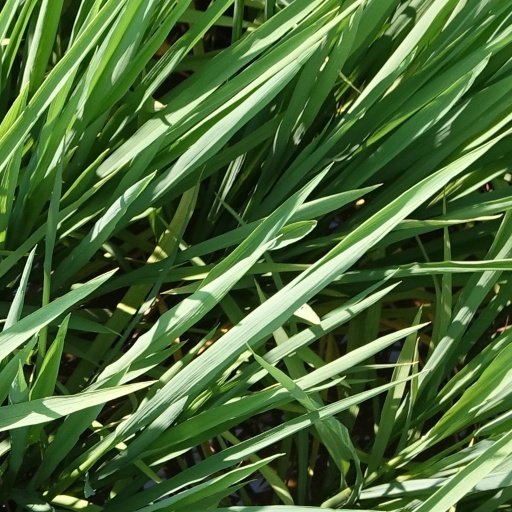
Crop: rice